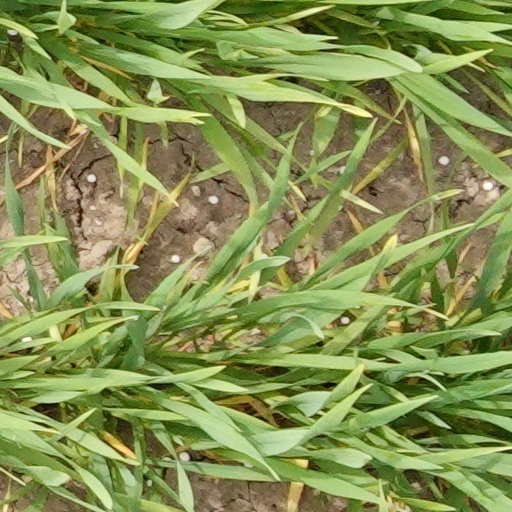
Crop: wheat